Biblical apocrypha

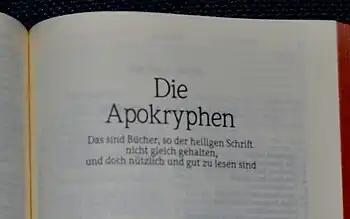
Copies of the Luther Bible include the intertestamental books between the Old Testament and New Testament; they are termed the "Apocrypha" in Christian denominations having their origins in the Reformation.

The Biblical apocrypha denotes the collection of ancient books, some of which are believed by some to be of doubtful origin, thought to have been written some time between 200 BC and 100 AD.